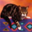
Label: cat